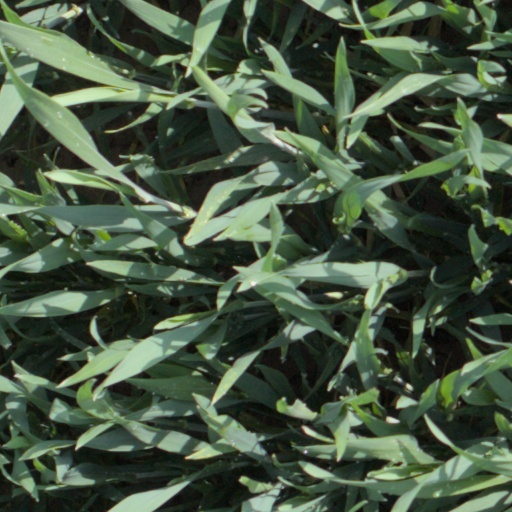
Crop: wheat